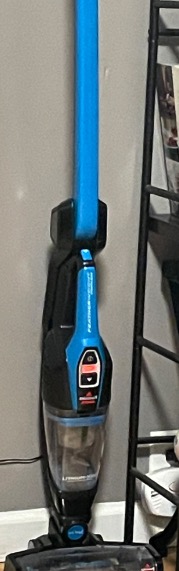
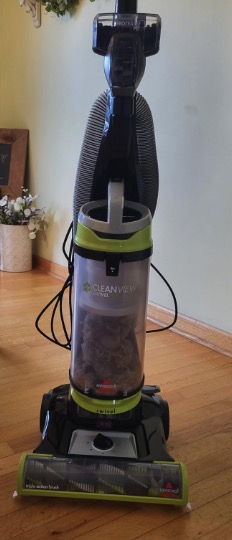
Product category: items_vacuum
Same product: no